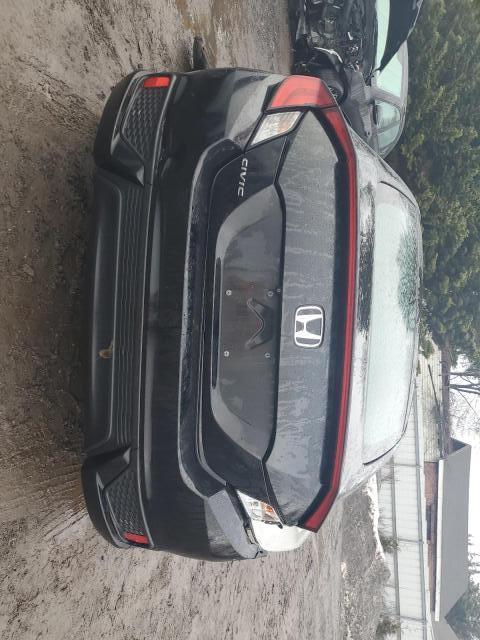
Aucun dommage détecté.
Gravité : aucun